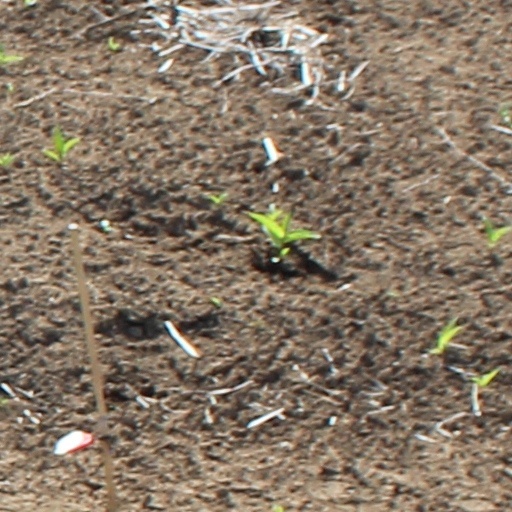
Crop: wheat